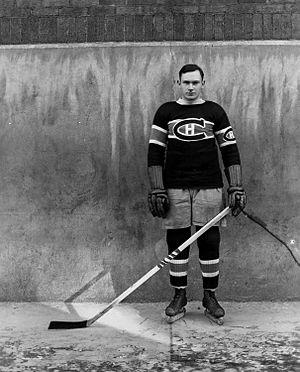
Gérald George Carson, surnommé Gerry Carson, est un joueur professionnel canadien de hockey sur glace qui évoluait au poste de défenseur.